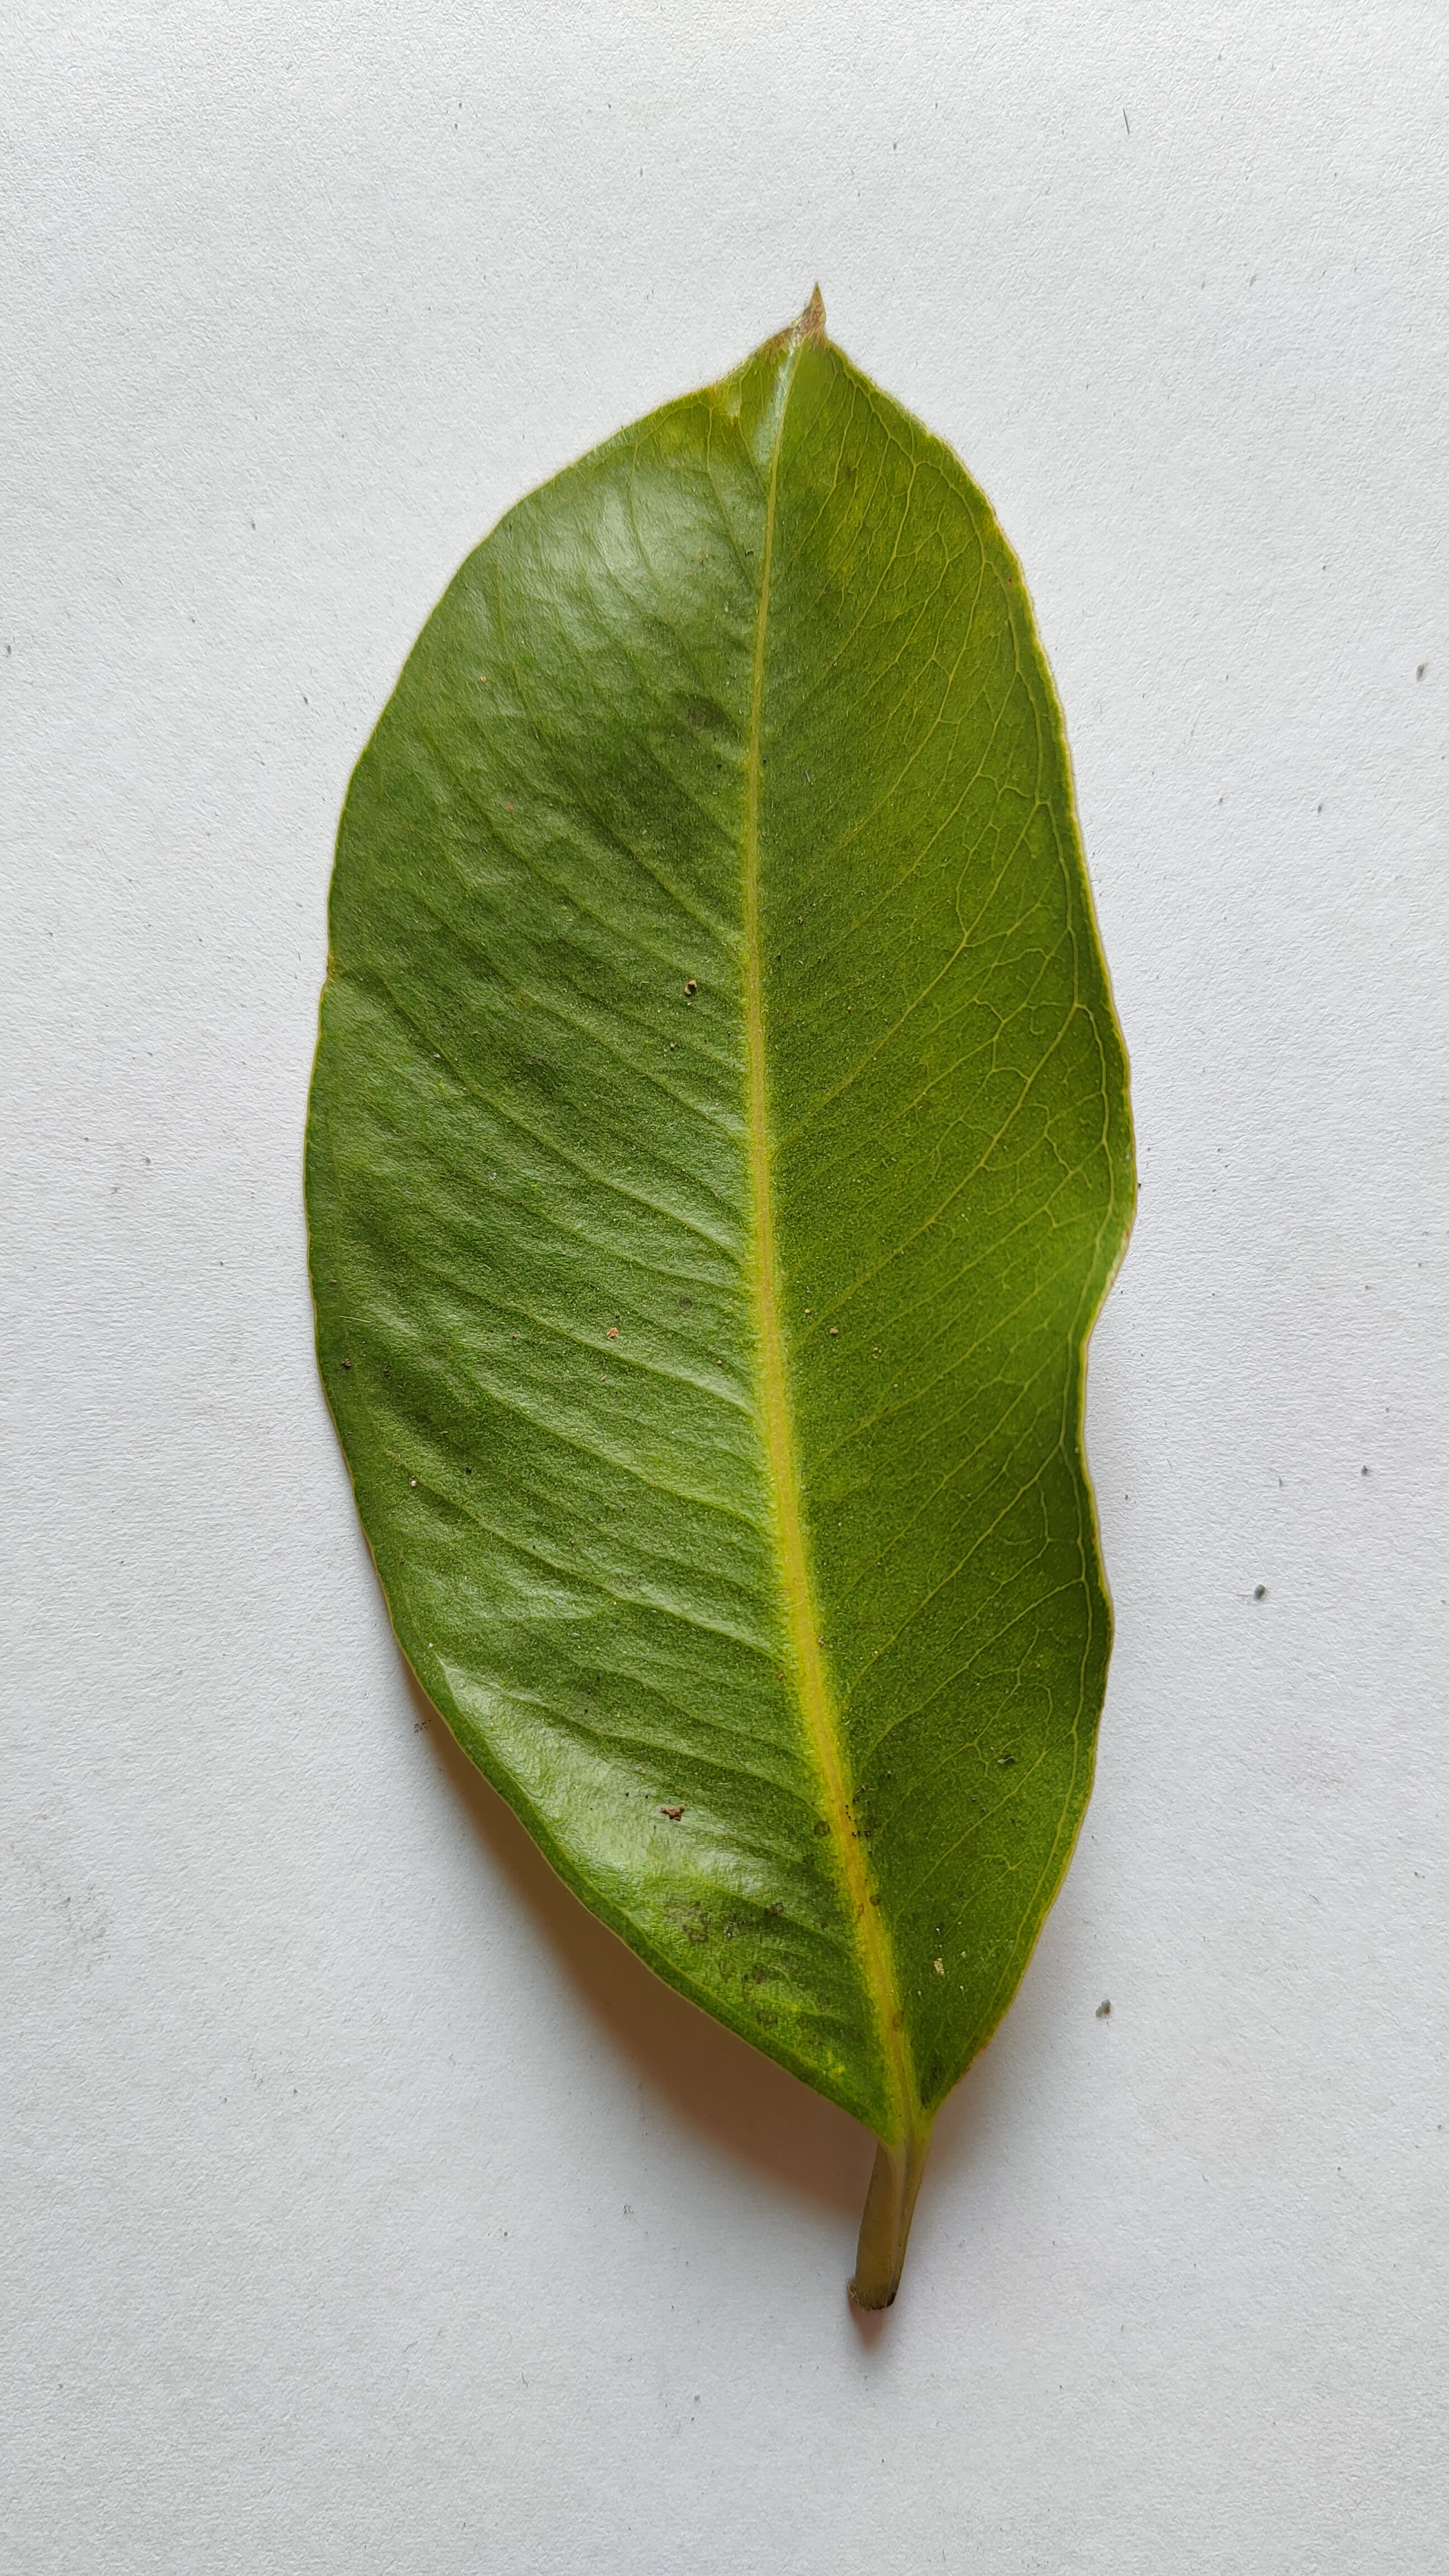
Leaf variety: Black plum